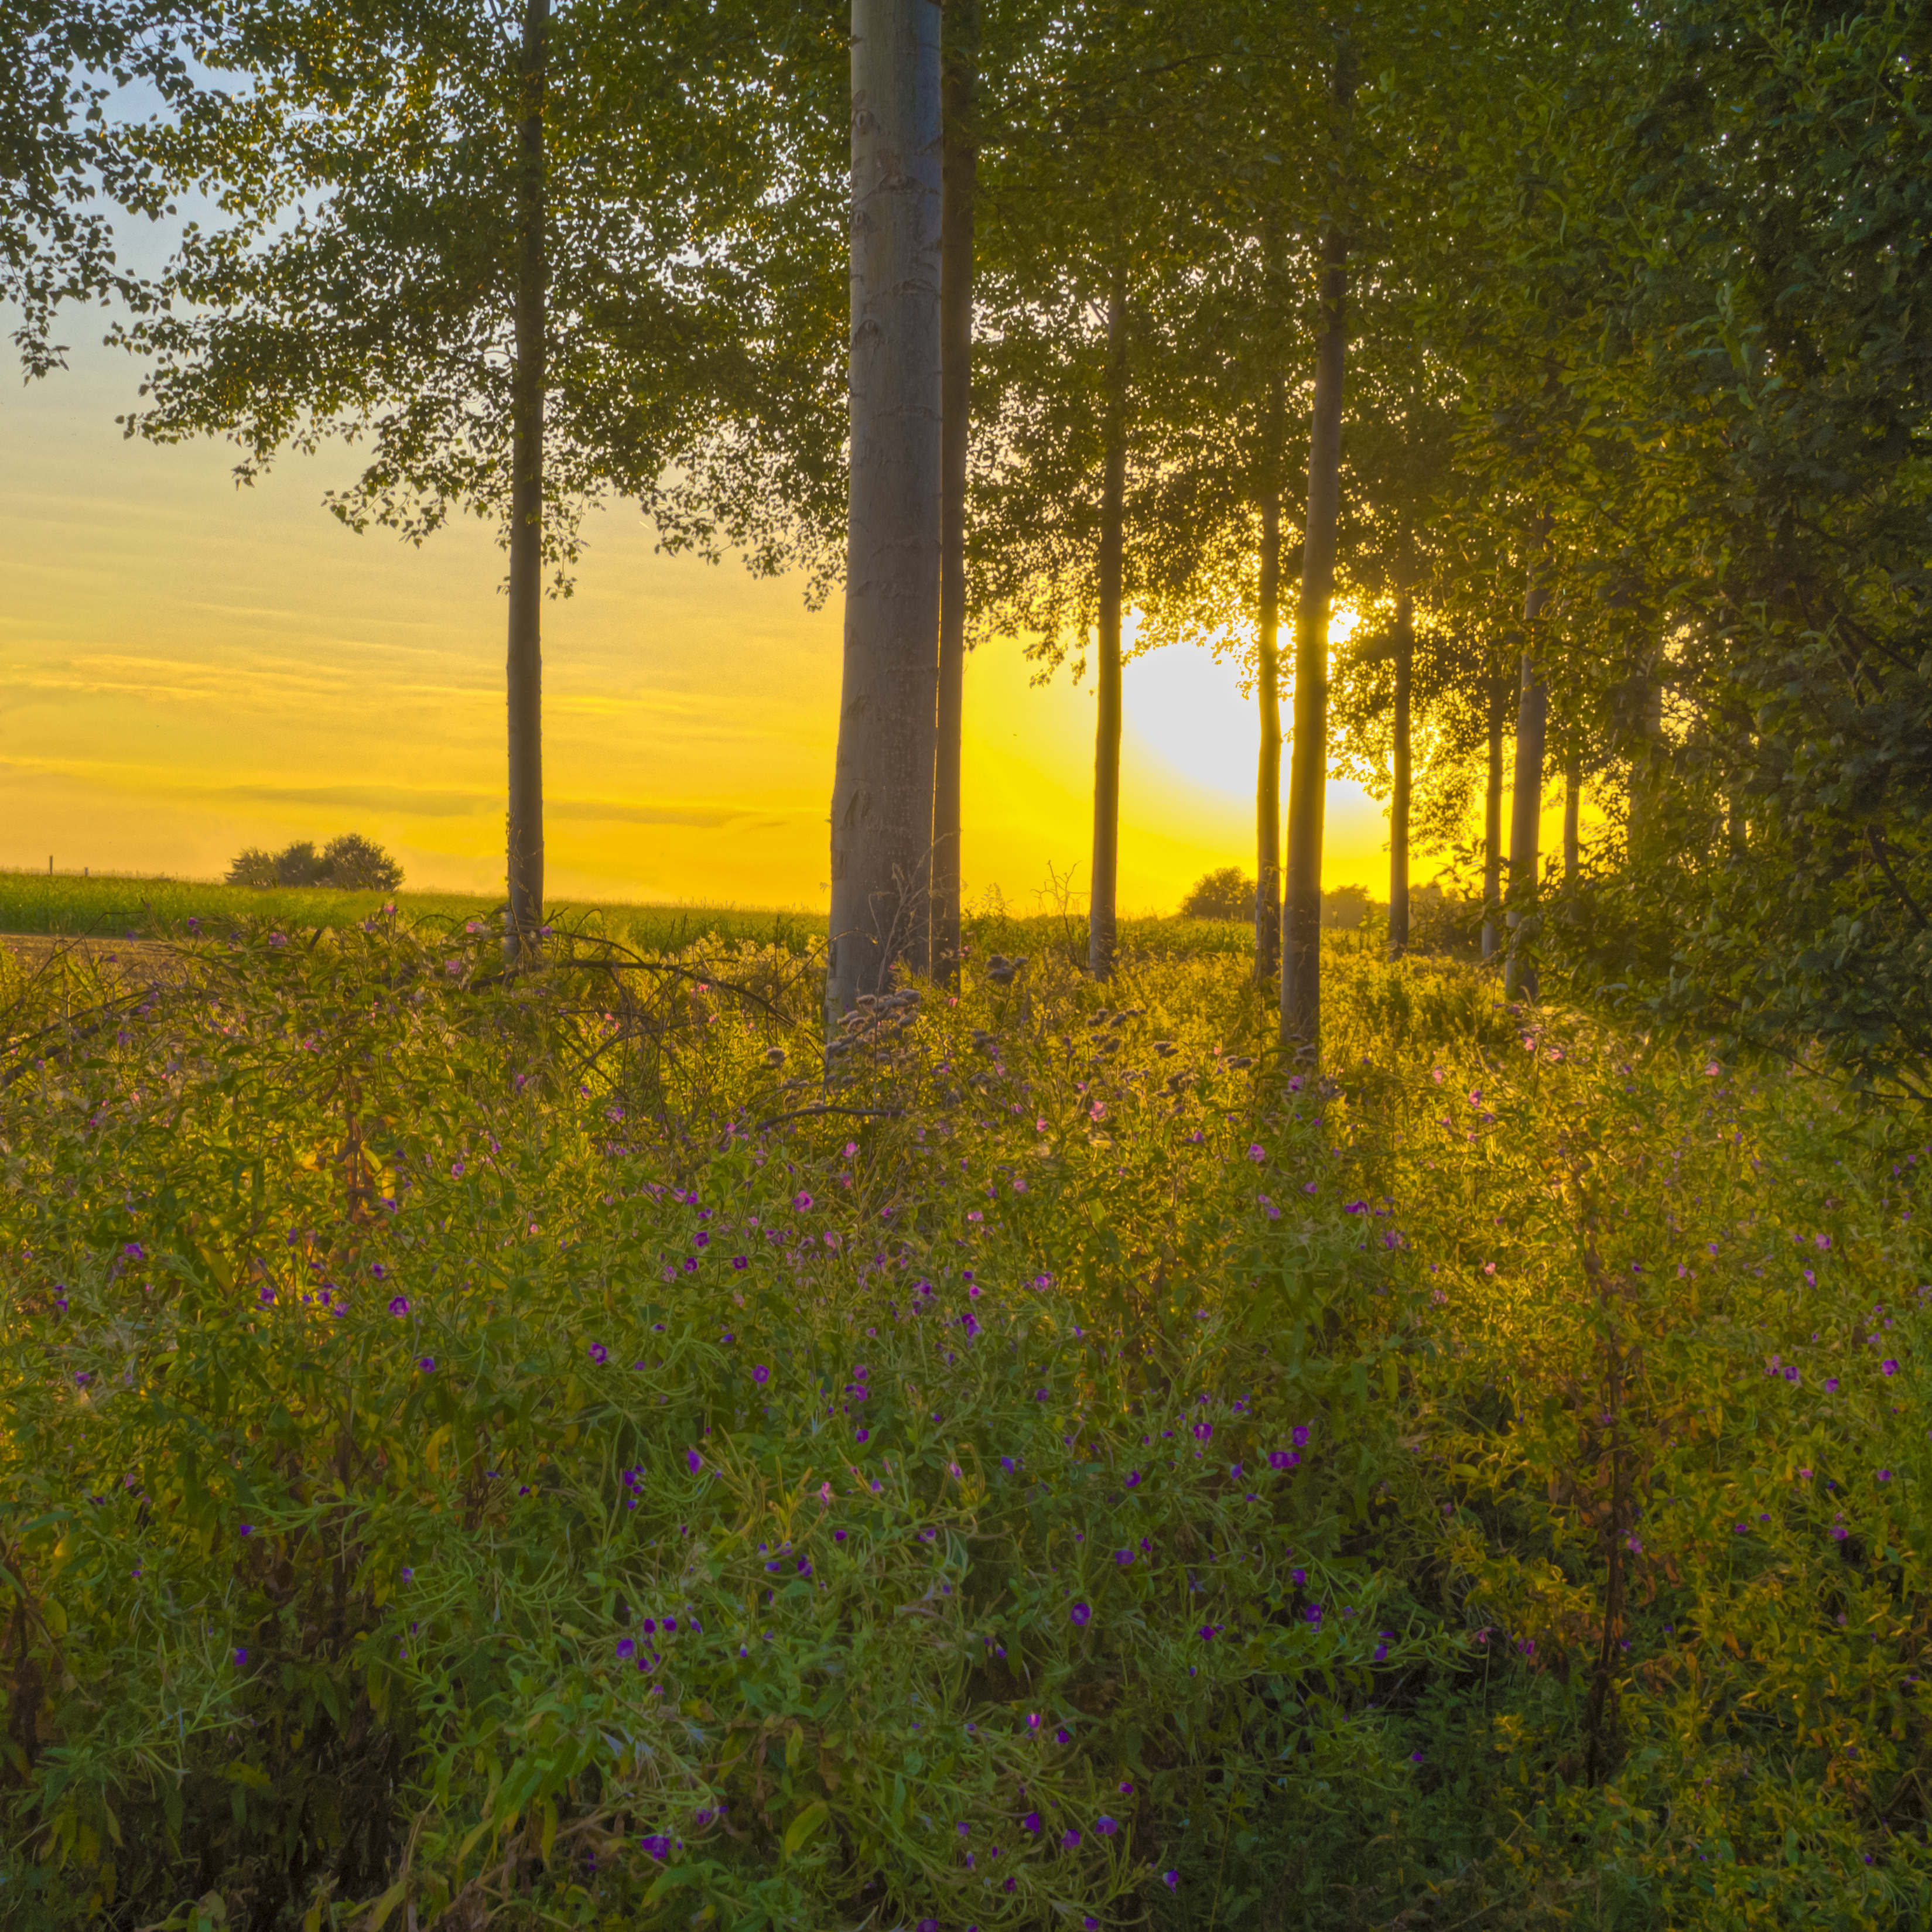
tree, nature, forest, light, plant, sky, sun, sunrise, sunset, field, meadow, prairie, sunlight, morning, leaf, flower, purple, summer, orange, green, autumn, glow, blue, flowers, clouds, grassland, em5, olympus, omd, woodland, habitat, ecosystem, rullingen, borgloon, natural environment, atmospheric phenomenon, woody plant